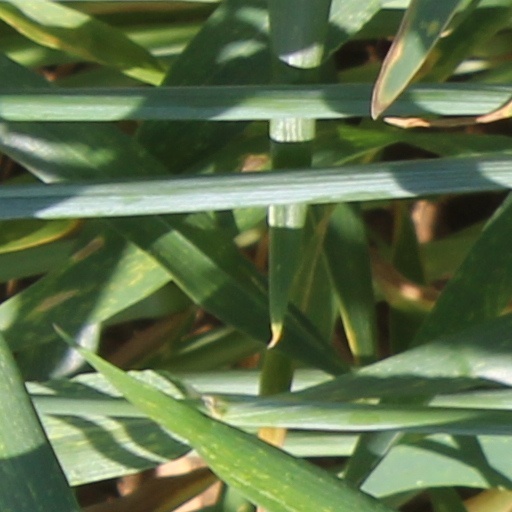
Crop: wheat